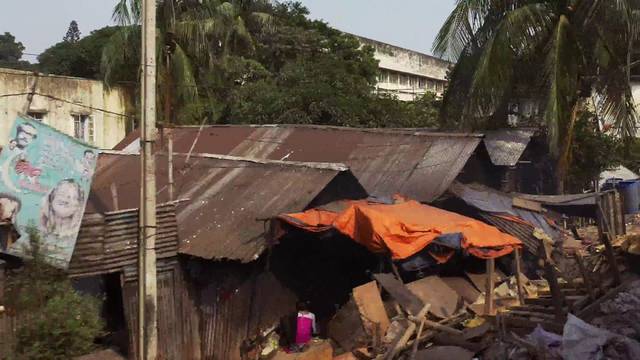
Region: Bangladesh
Coordinates: 23.758, 90.395